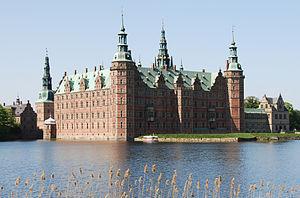
La Demoiselle d'Avignon est un feuilleton télévisé français en six épisodes de 52 minutes ou 14 épisodes d'une vingtaine de minutes, écrit par Frédérique Hébrard et Louis Velle, réalisé par Michel Wyn et diffusé à partir du 8 janvier 1972 sur la deuxième chaîne de l'ORTF.